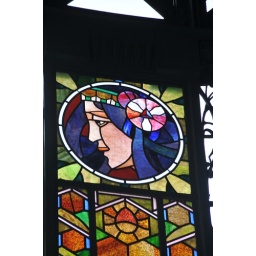
Stained glass window in the exterior of the Municipal House.